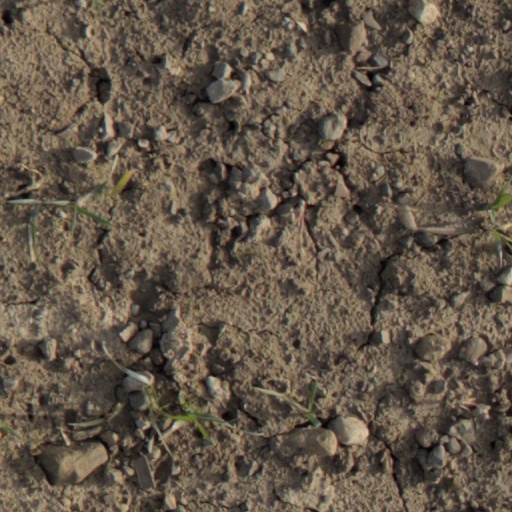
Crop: wheat